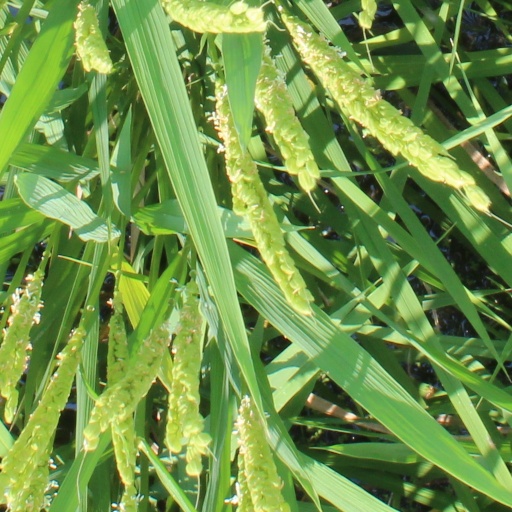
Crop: rice